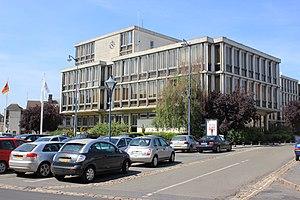
Arras (62) La Mairie